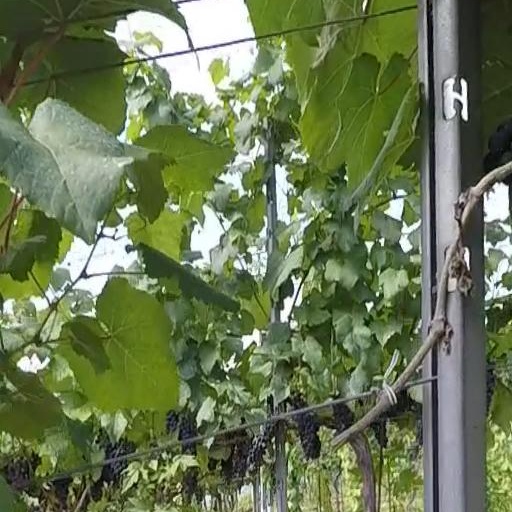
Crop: grape